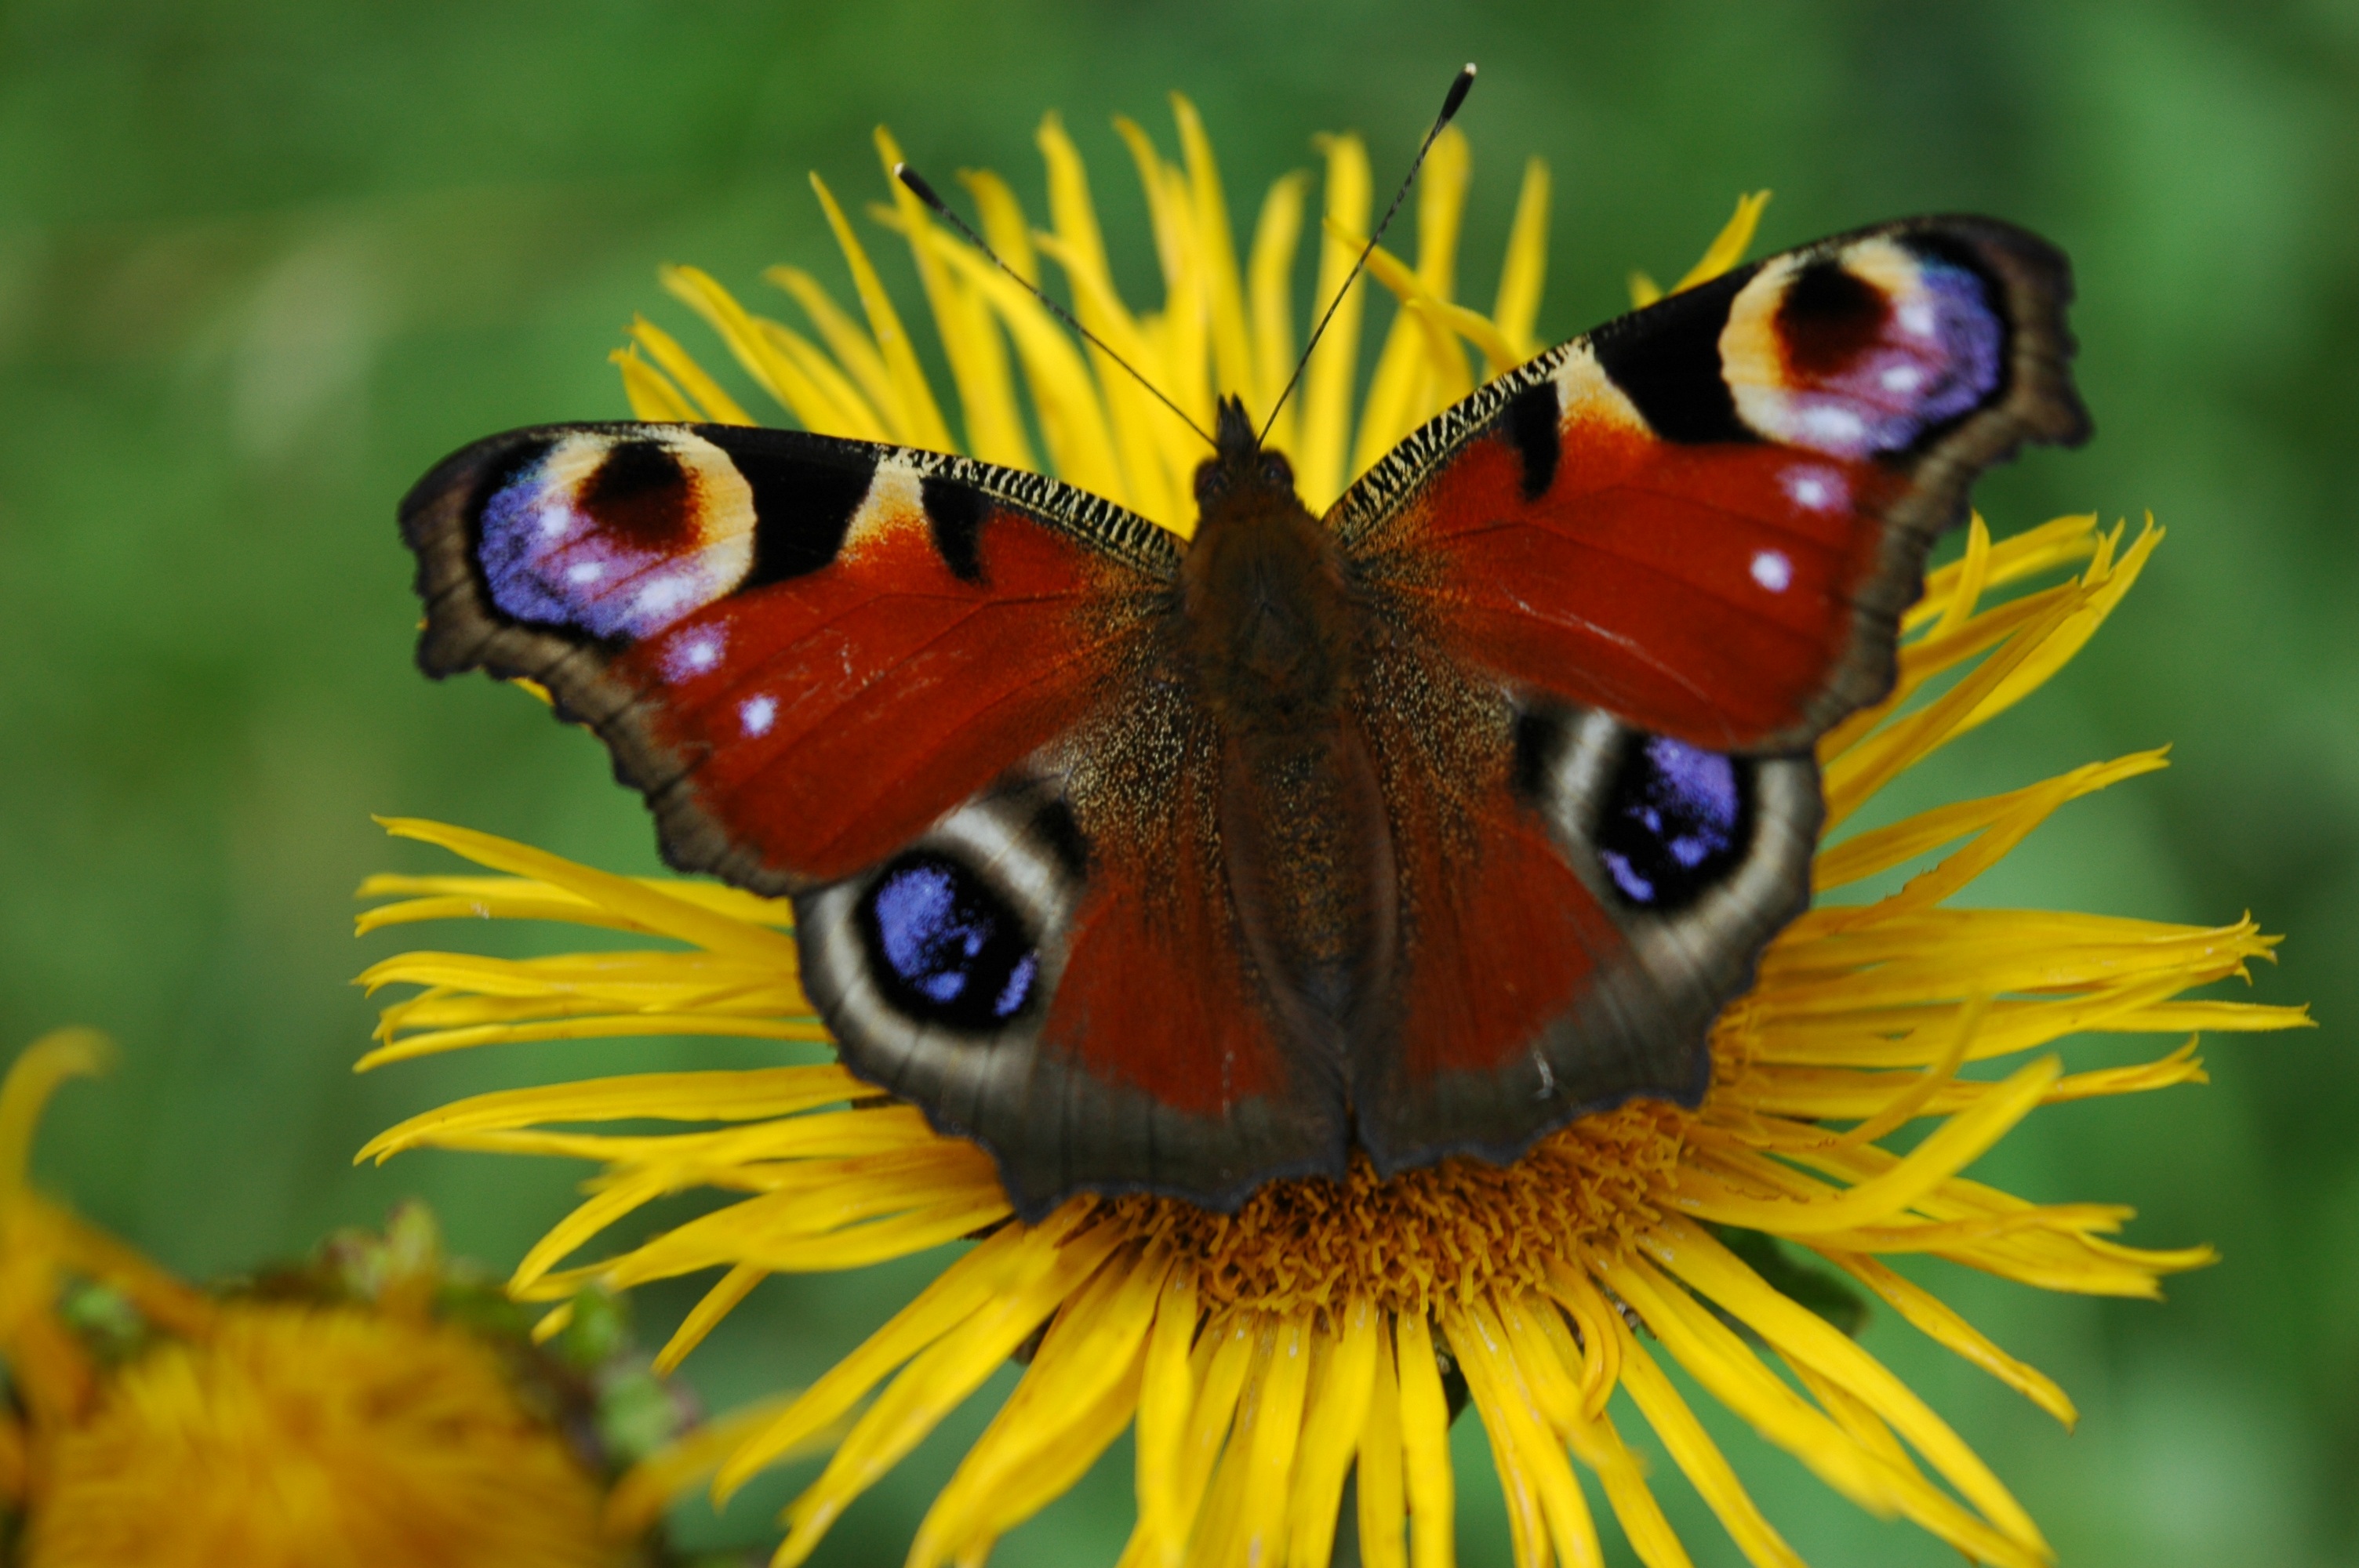
nature, blossom, plant, photography, flower, bloom, wildlife, insect, macro, butterfly, yellow, close, flora, fauna, invertebrate, peacock, close up, monarch butterfly, nectar, macro photography, arthropod, peacock butterfly, pollinator, moths and butterflies